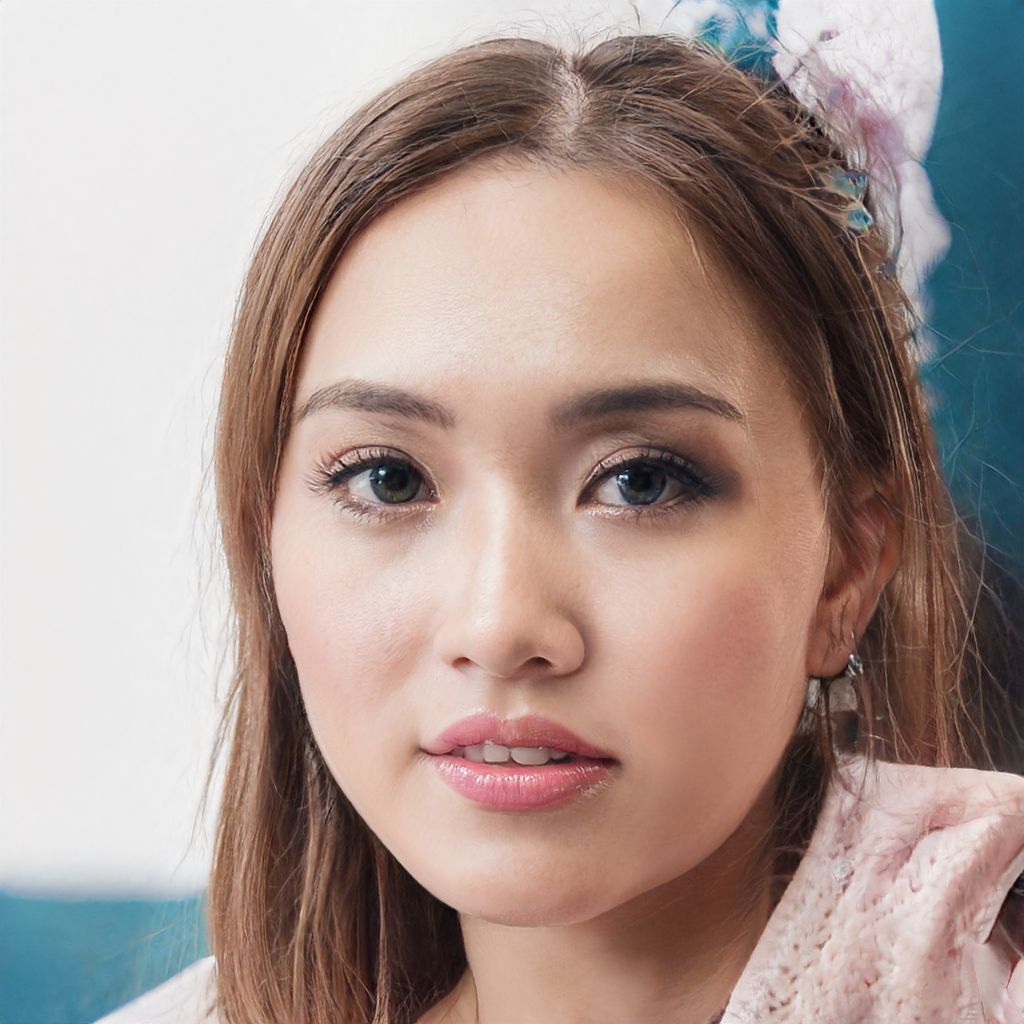
Gender: Female